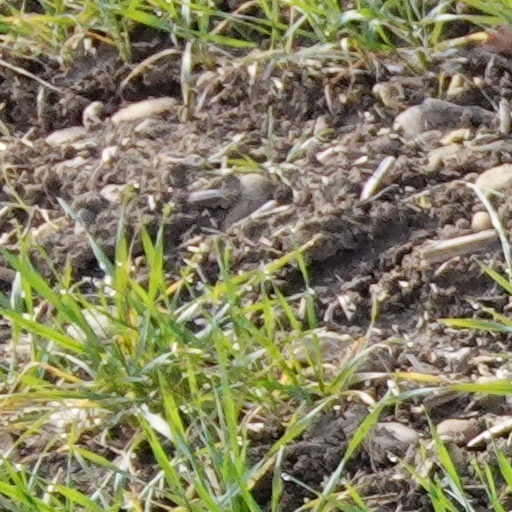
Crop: wheat